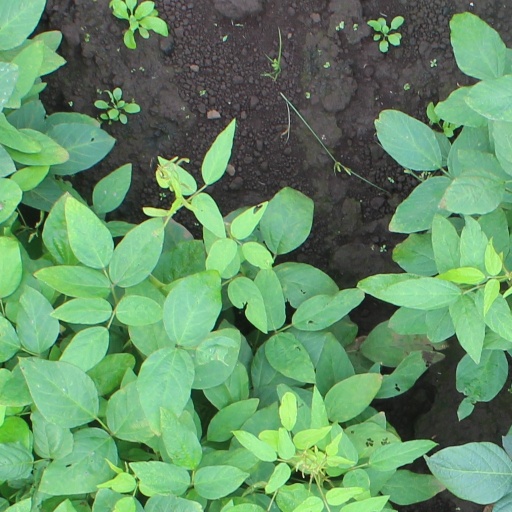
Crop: soybean